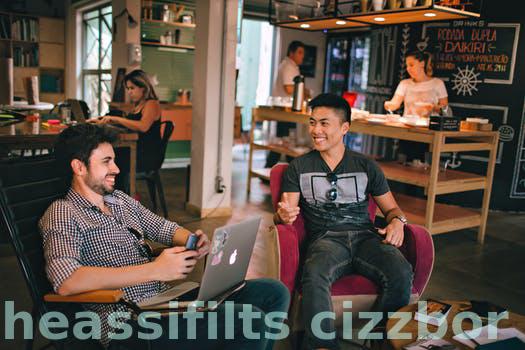
Label: Watermark